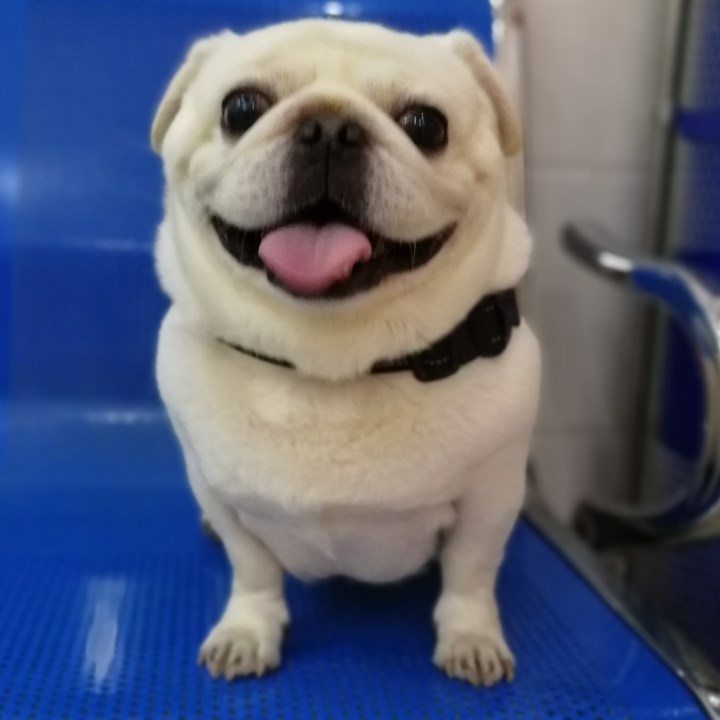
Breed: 798-n000130-pug